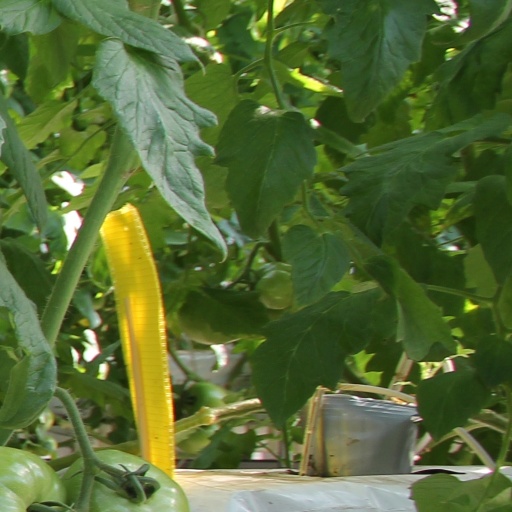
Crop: tomato